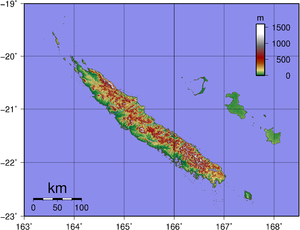
La Chaîne centrale est un massif montagneux ancien de Nouvelle-Calédonie constitué d'ensembles géologiques datant d'une période allant du Permien au Tertiaire et formé par une série de plissements dont le dernier irait de l'âge éocène à oligocène.
La Grande Terre est l'île principale de la Nouvelle-Calédonie, dans la mer de Corail, une mer de l'océan Pacifique. Elle représente 88 % de l'ensemble du territoire de la Nouvelle-Calédonie. Orientée du nord-ouest au sud-est, prolongée au nord par les îles Belep et au sud par l'île des Pins avec lesquelles elle forme l'arc ou archipel de la Grande Terre, elle forme un ensemble allongé de 400 km de long pour 64 km à son endroit le plus large.